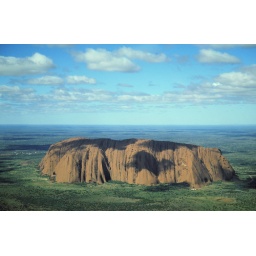
A big rock seen from a little bird in the bush